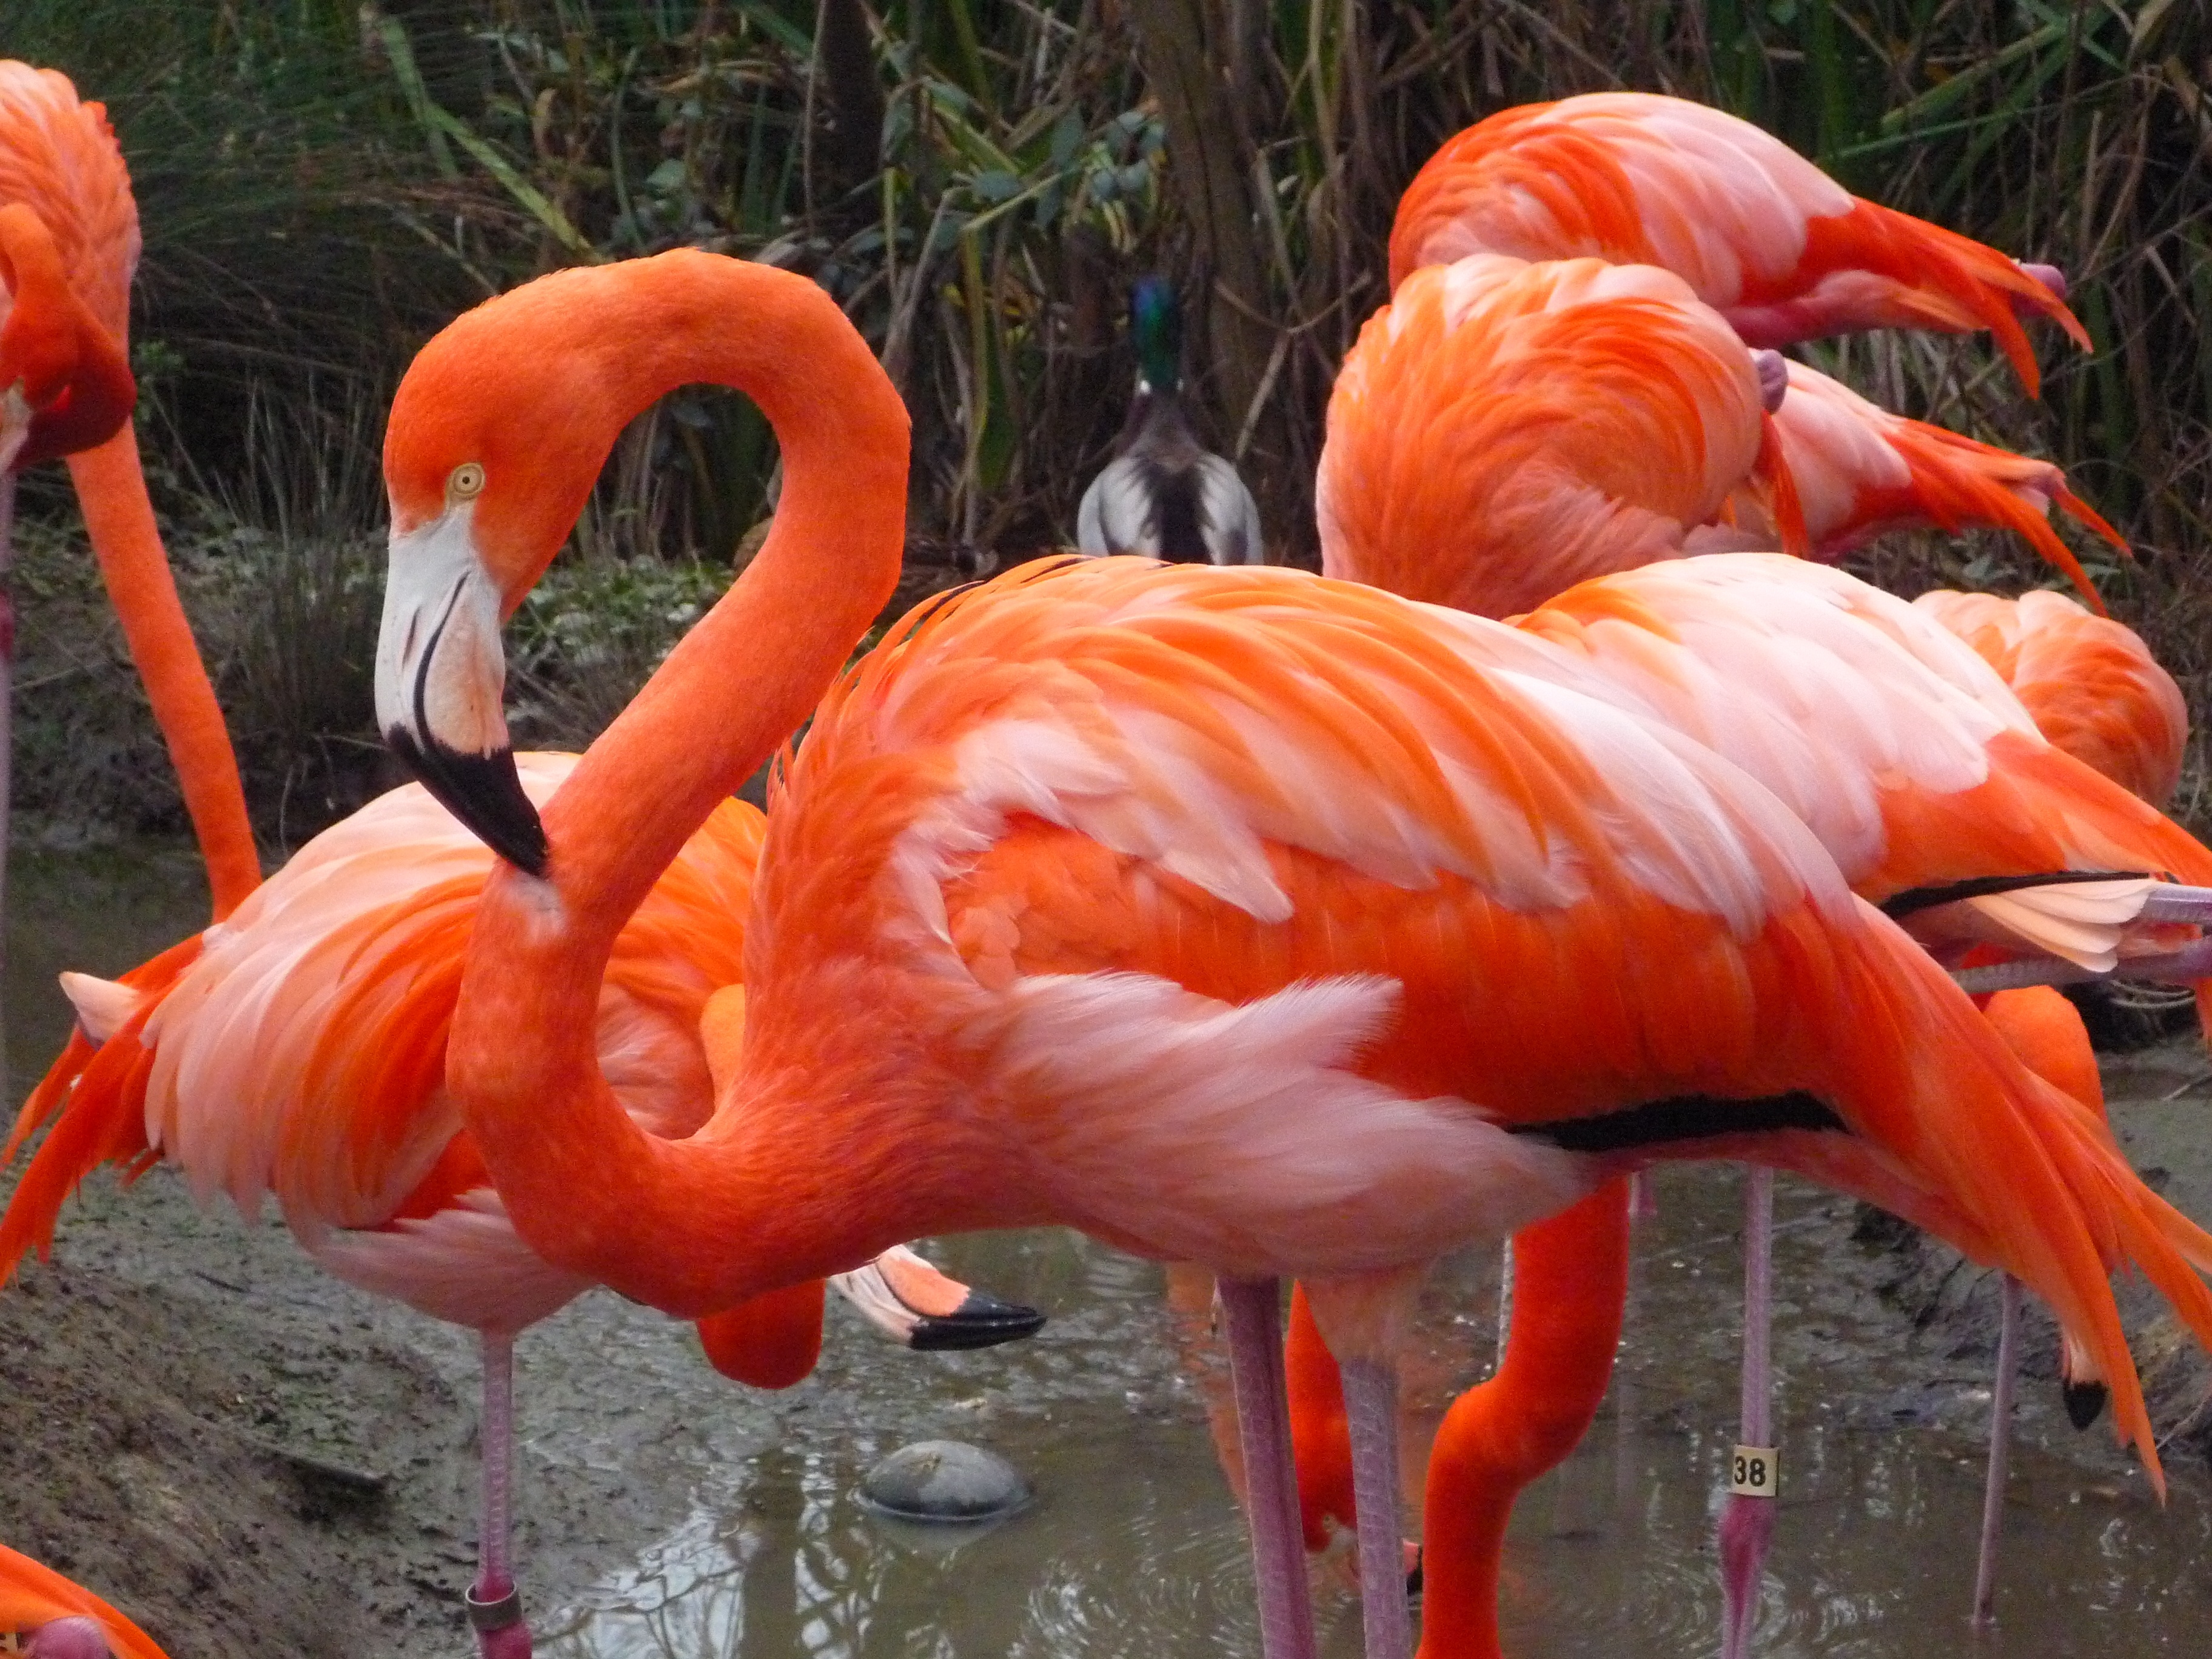
bird, animal, zoo, beak, pink, fauna, flamingo, vertebrate, water bird, sacramento zoo